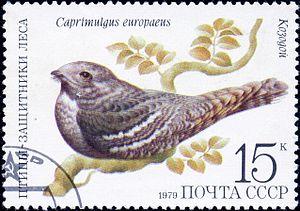
L'Engoulevent d'Europe est une espèce d'oiseaux de la famille des Caprimulgidae. Comme tous les engoulevents, c'est un oiseau crépusculaire et nocturne. Il possède un plumage cryptique très complexe, mêlant le gris, le beige et le brun, qui lui confère un camouflage efficace le jour, lorsqu'il reste posé au sol ou perché, immobile, le long d'une branche. En vol, le mâle arbore cependant des taches blanches bien visibles sur les coins de la queue et au bout des ailes. Le cou est court, portant une grosse tête munie d'un petit bec. Les ailes et la queue sont longues et étroites ; les pattes sont courtes. L'Engoulevent d'Europe se nourrit d'une grande variété d'insectes volants, qu'il attrape en vol, souvent en chassant depuis un perchoir. Il chasse à vue, utilisant ses yeux relativement grands et munis d'une couche réfléchissante qui améliore sa vision de nuit. Il ne semble pas utiliser son ouïe pour chasser, et ne fait pas d'écholocalisation. Il boit et se baigne au vol.